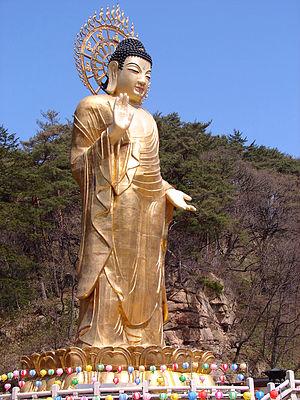
Cet article recense les statues les plus hautes actuellement érigées.